March 811

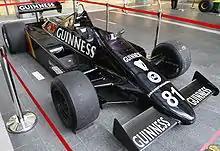
March 811 (this particular chassis was driven by Derek Daly)

Conceptually, the March 811 was a copy of the Williams FW07, which in turn was heavily based on the Lotus 79. Observers emphasized this in the formulation: "March is building a Williams." Over the course of the year, the basic construction was "tinkered with". One after the other three designers worked on the car, pursuing different philosophies. Robin Herd, the author of the design, was followed for a few weeks by Gordon Coppuck, who was replaced by Adrian Reynard in the early summer of 1981.